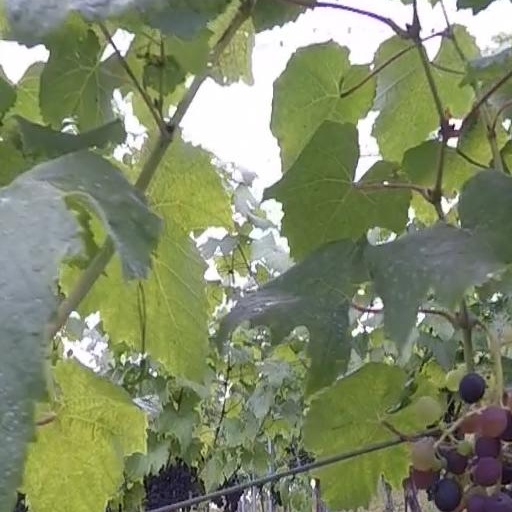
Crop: grape